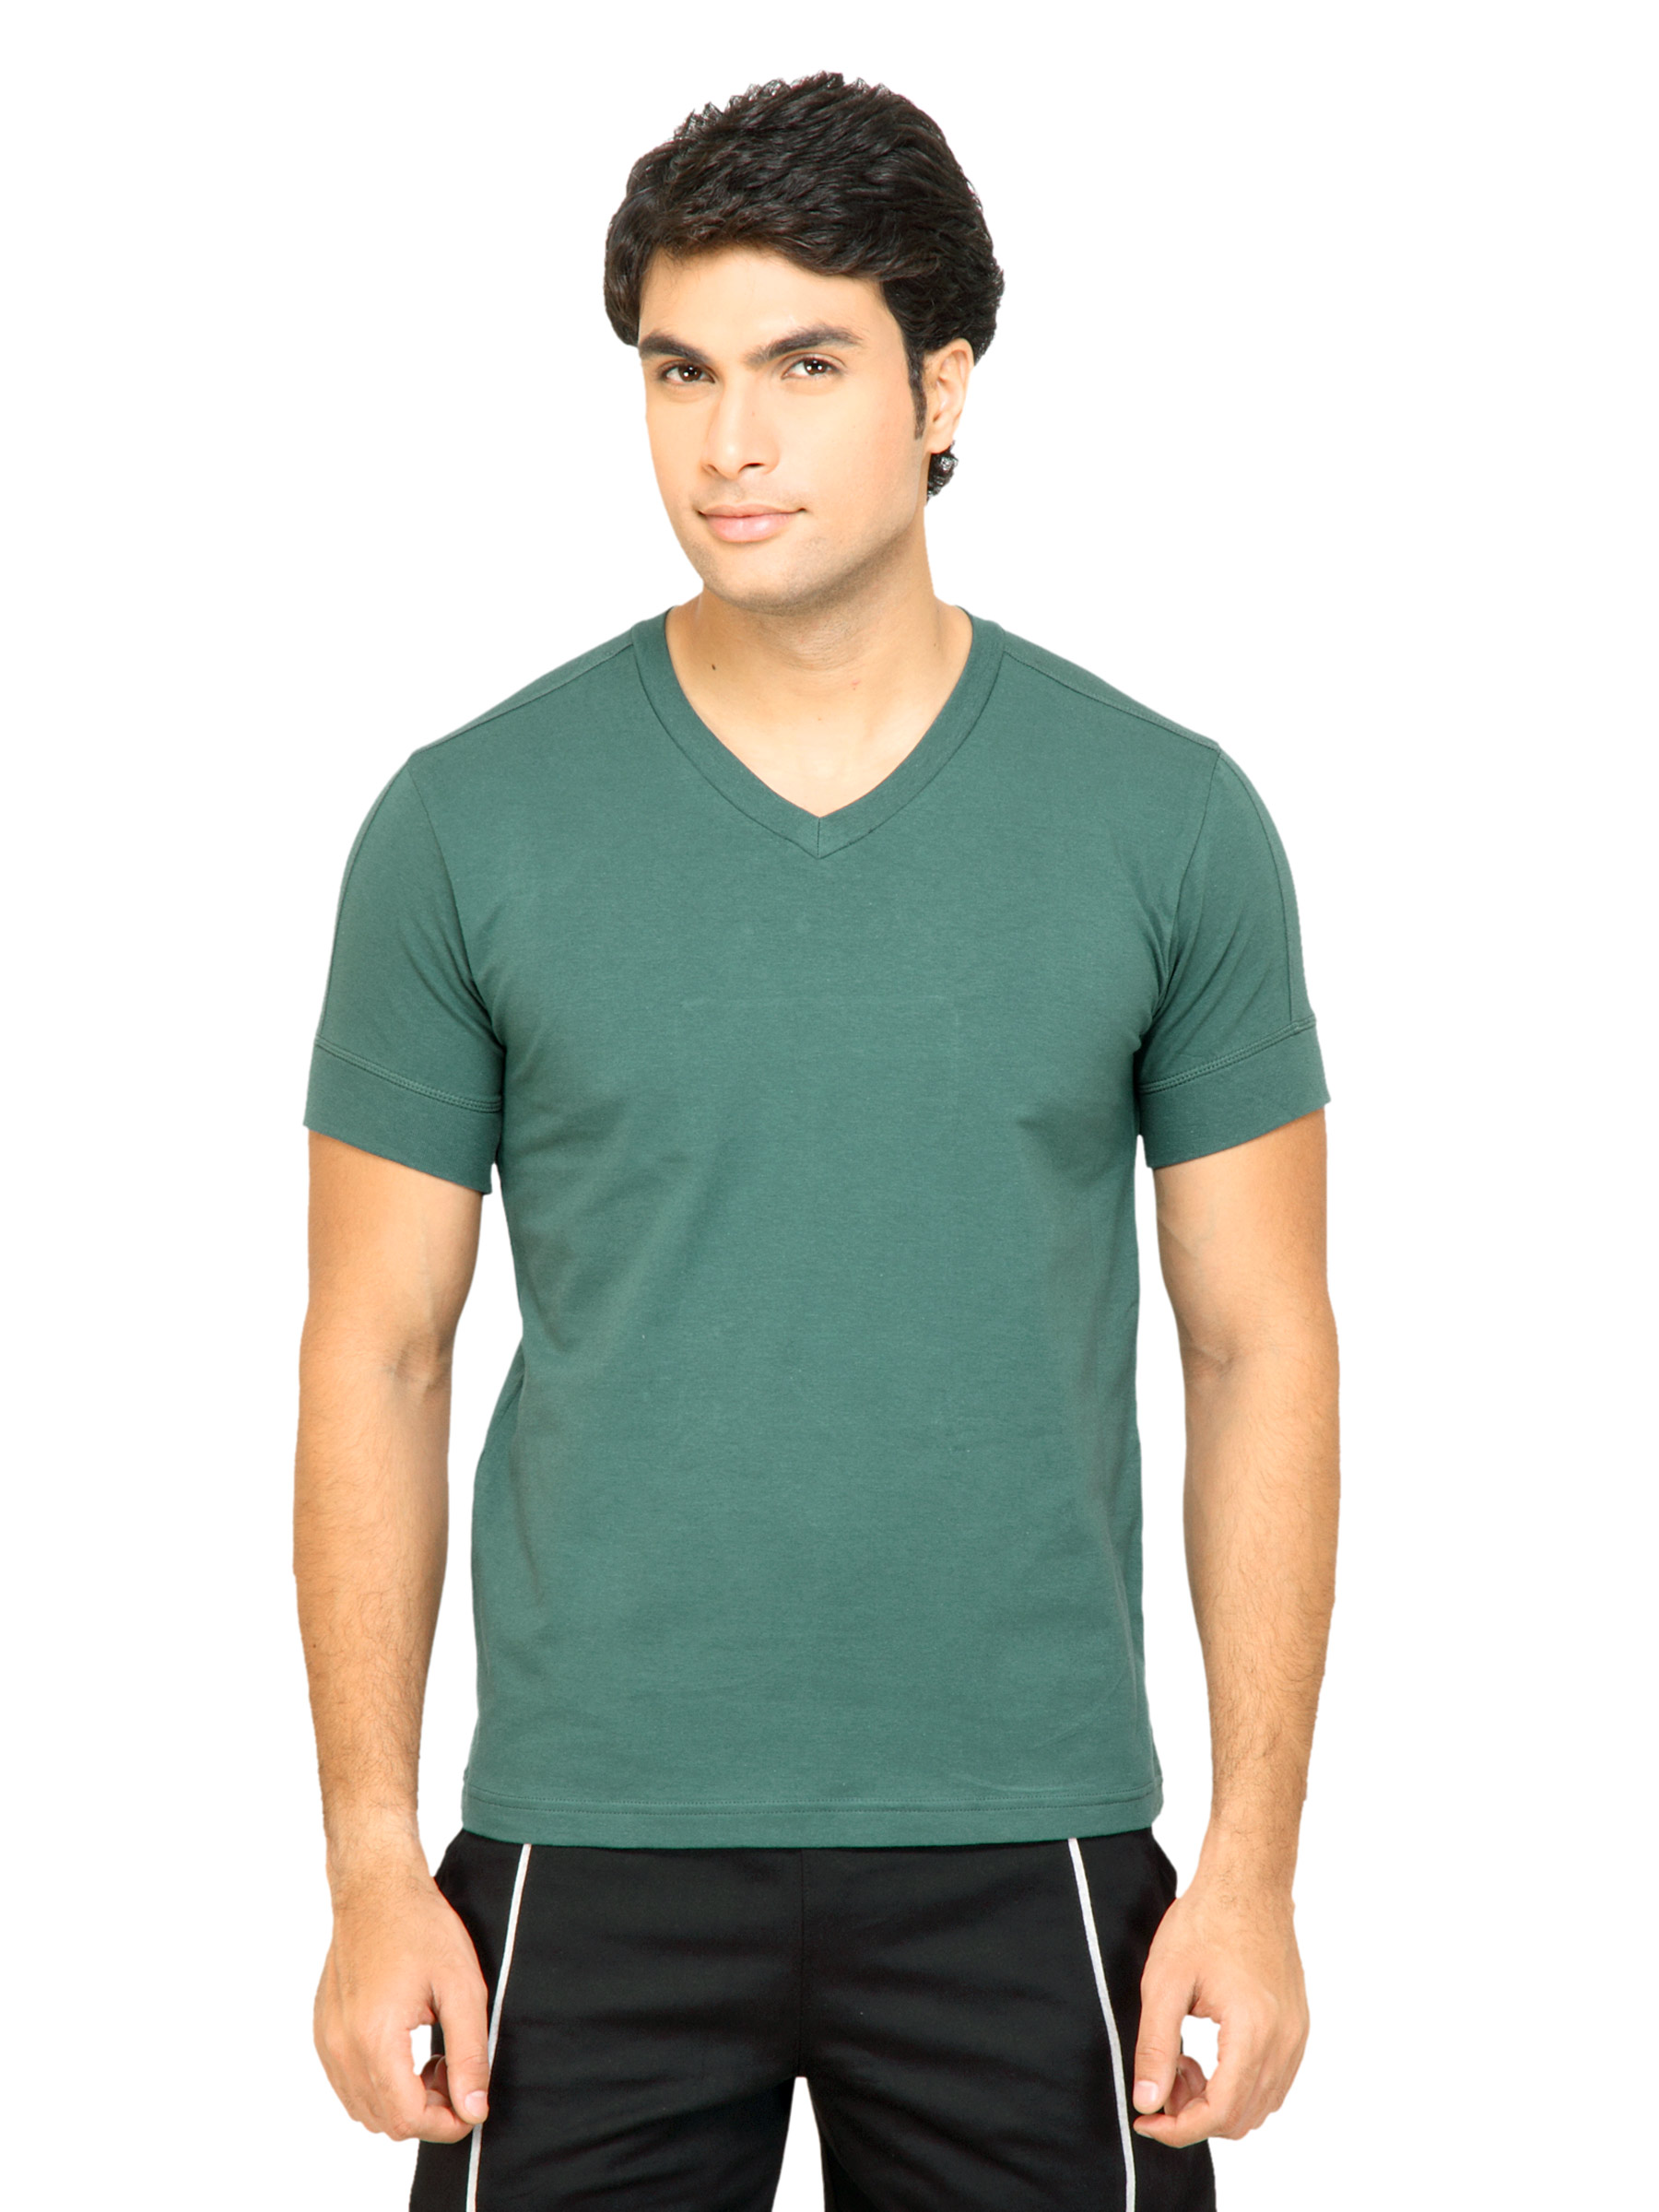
Levis Men Cruiser Green Innerwear Vest
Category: Apparel / Innerwear / Innerwear Vests
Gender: Men
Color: Green
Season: Summer 2016
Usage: Casual